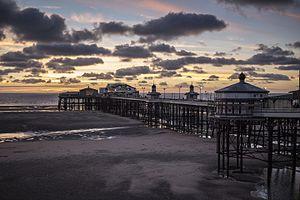
Cet article recense les sites concernés par l'observatoire mondial des monuments en 2018.